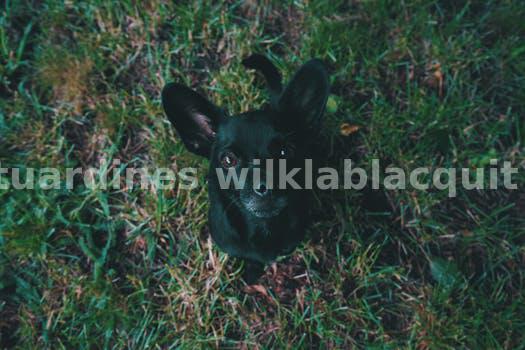
Label: Watermark